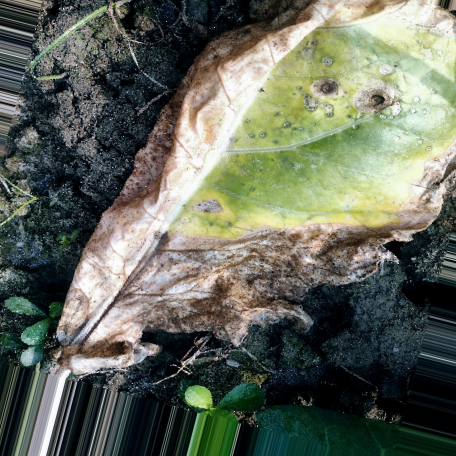
Label: Downy Mildew